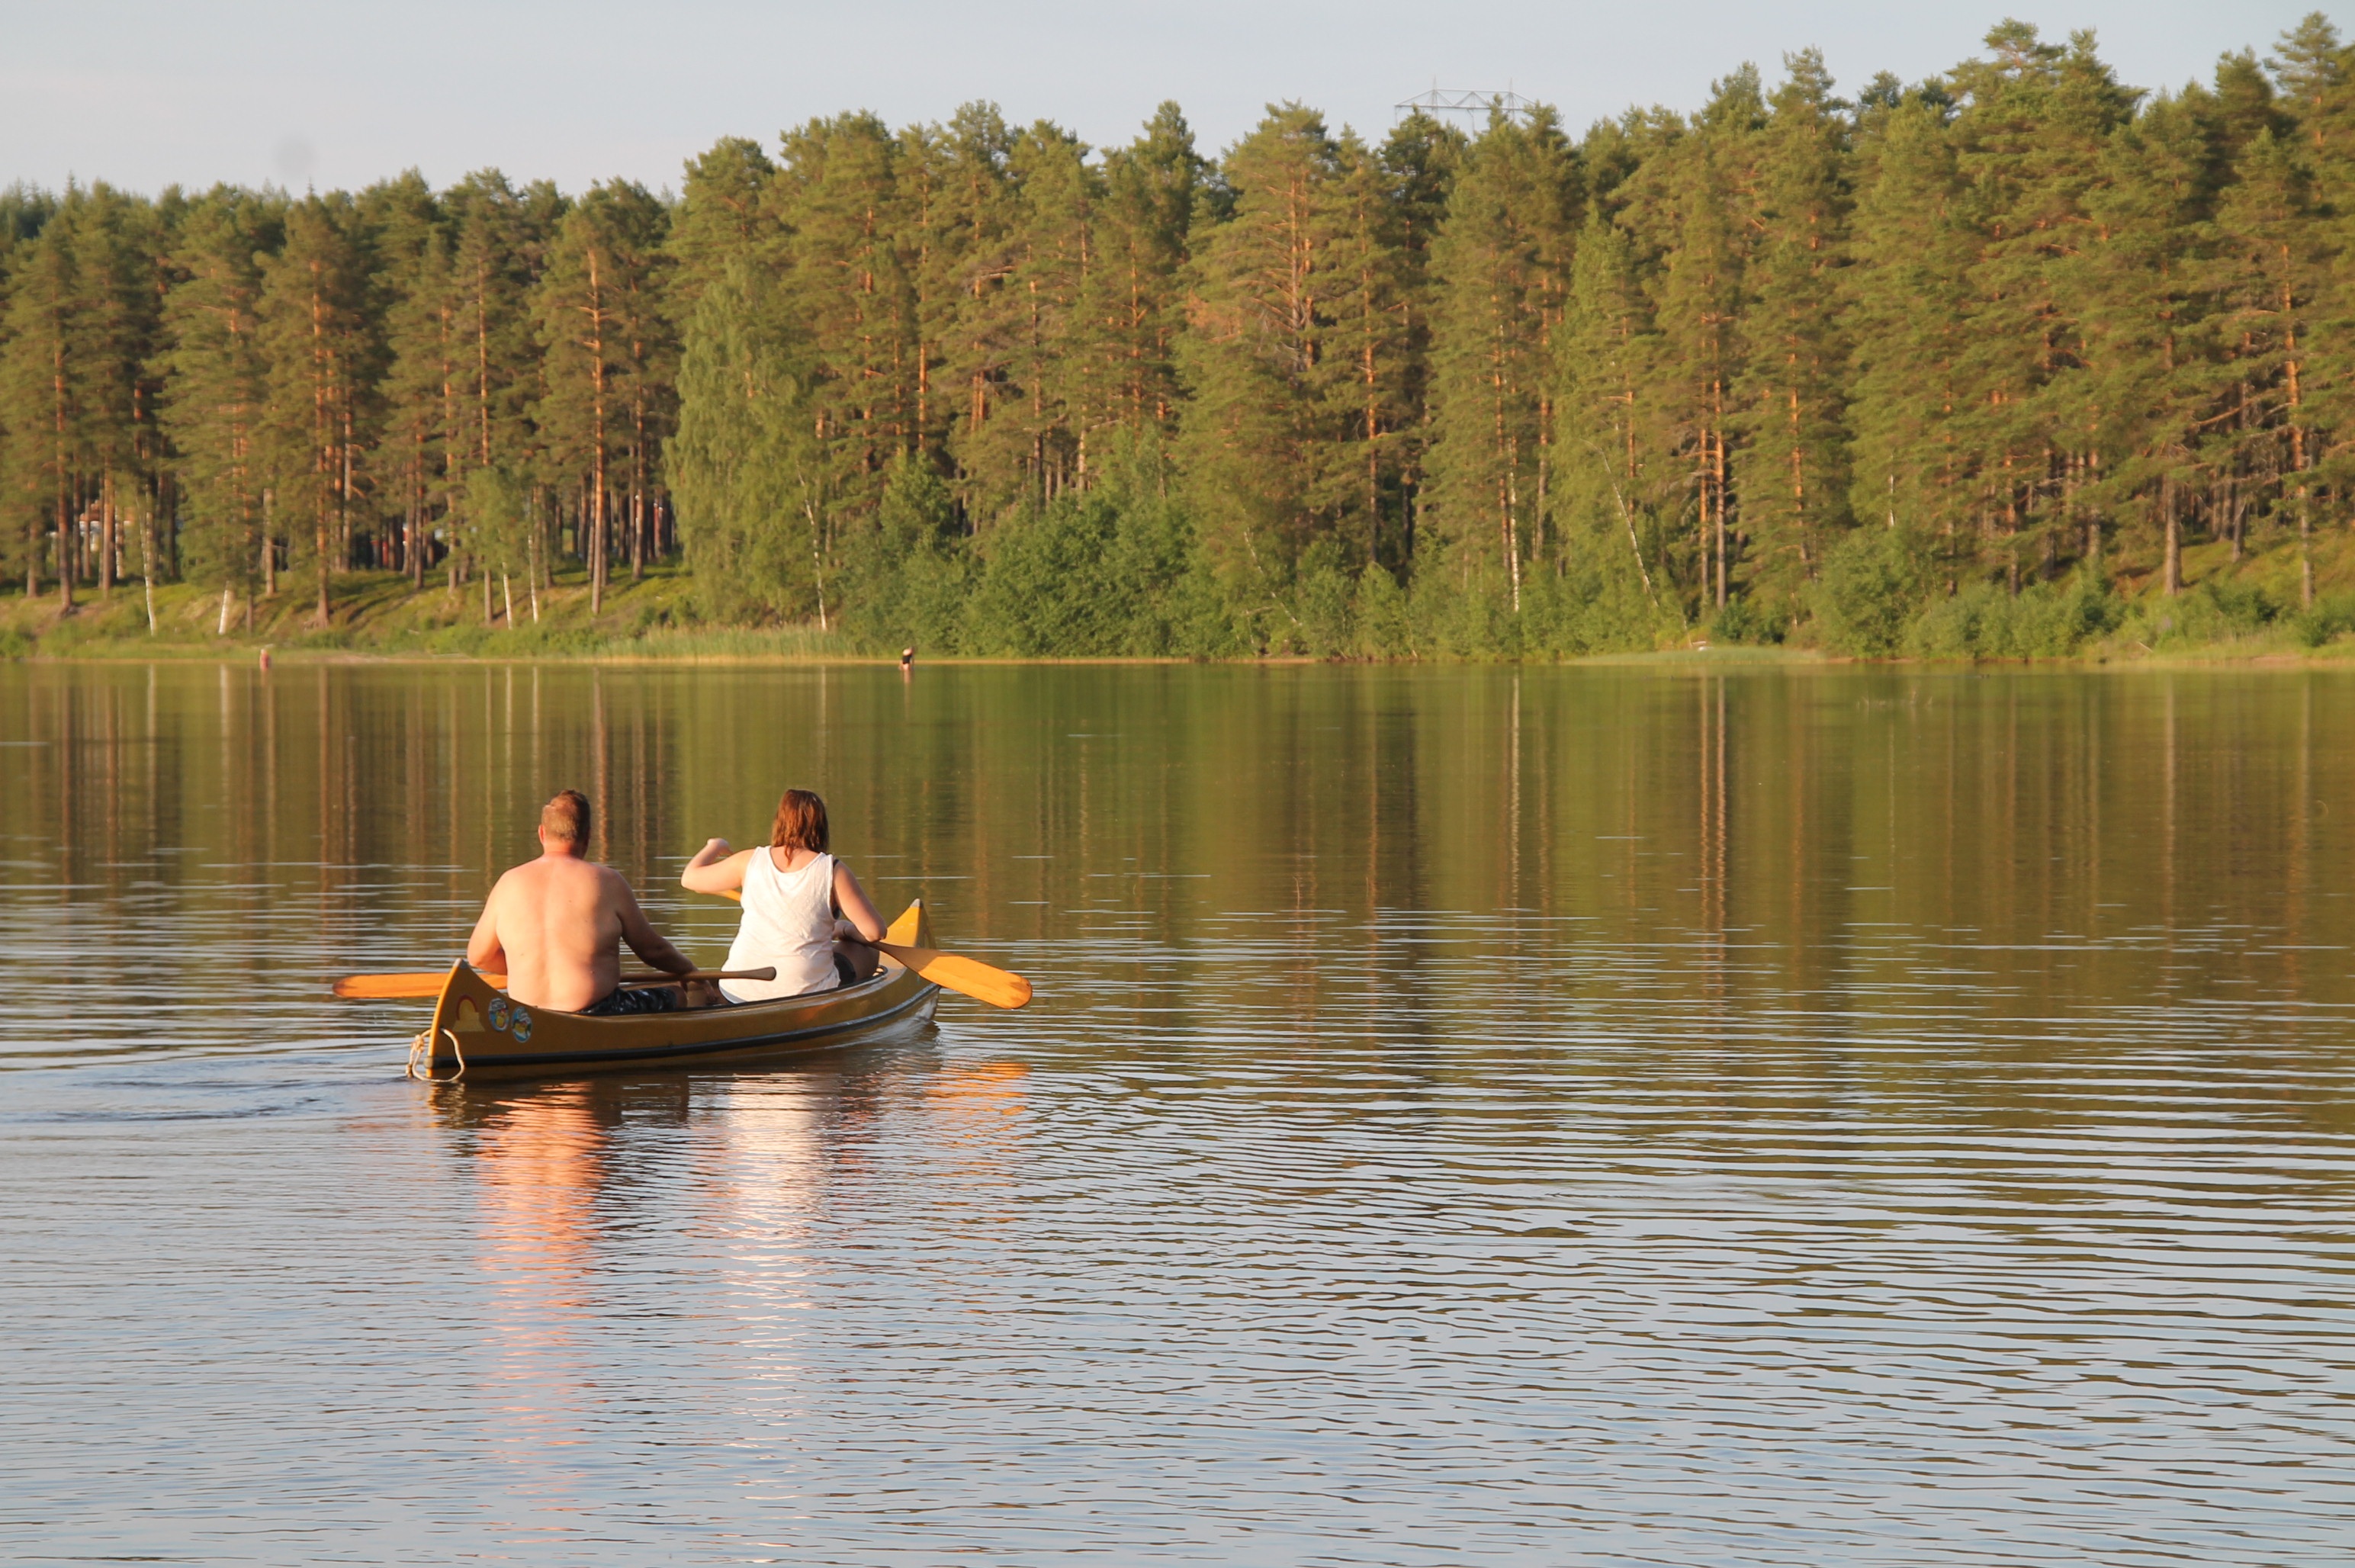
nature, wilderness, boat, lake, adventure, river, vacation, travel, canoe, paddle, vehicle, reservoir, tourism, kayak, boating, watercraft, loch, watercraft rowing